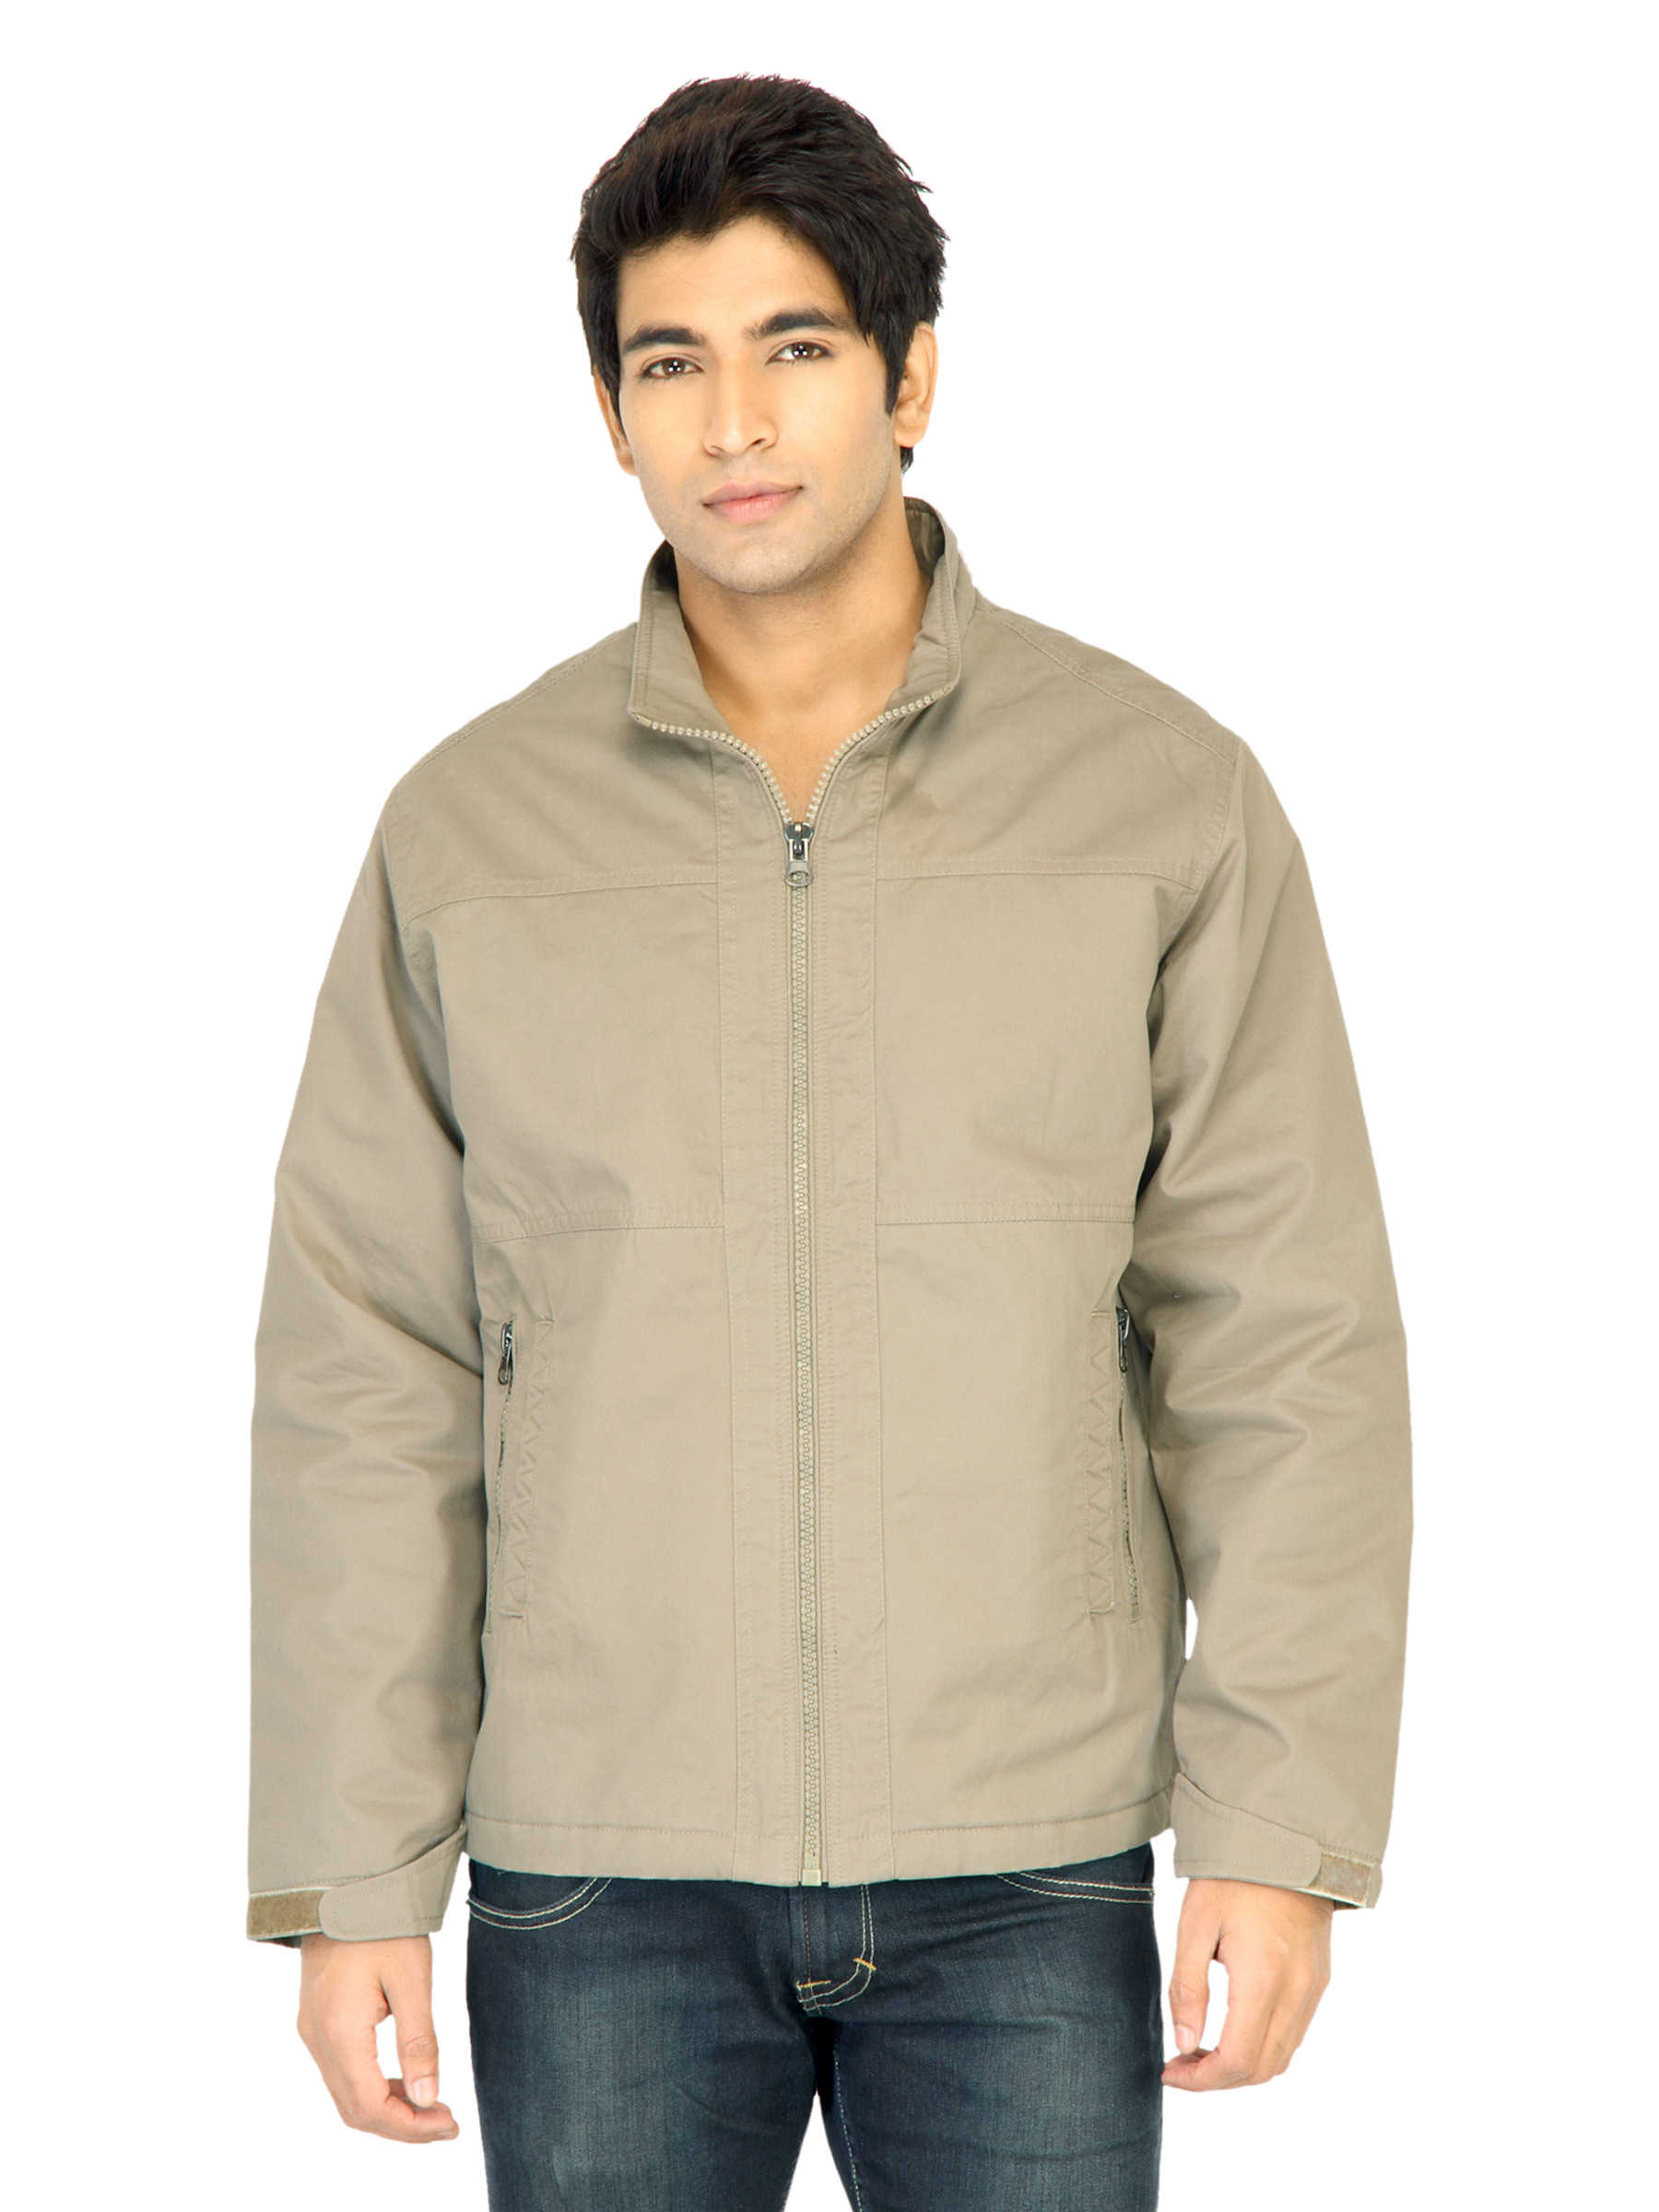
Turtle Solid Men Khaki Jacket
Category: Apparel / Topwear / Jackets
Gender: Men
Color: Khaki
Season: Fall 2011
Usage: Casual